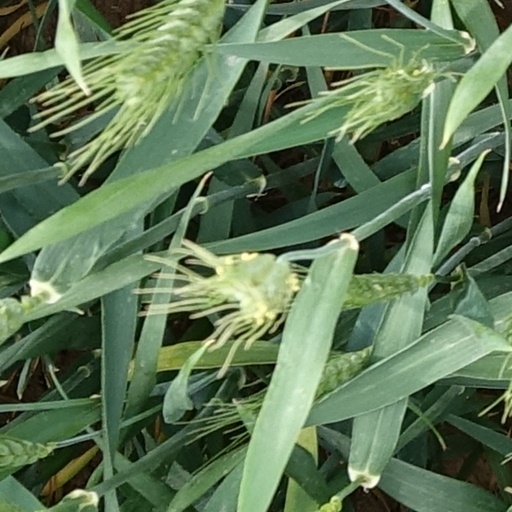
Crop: wheat